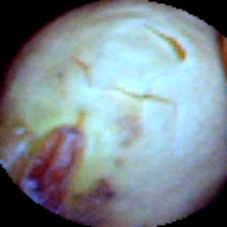
Label: Skin-damaged